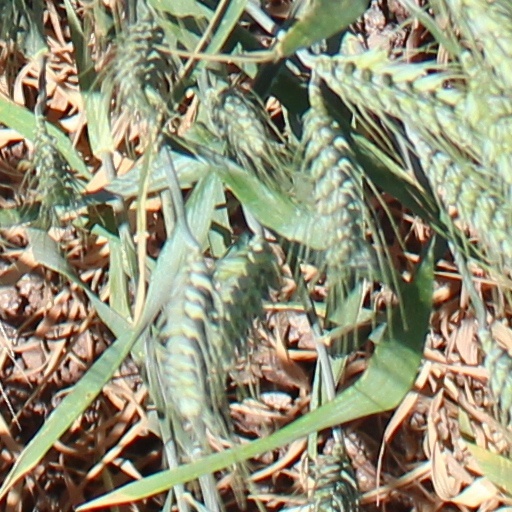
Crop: wheat